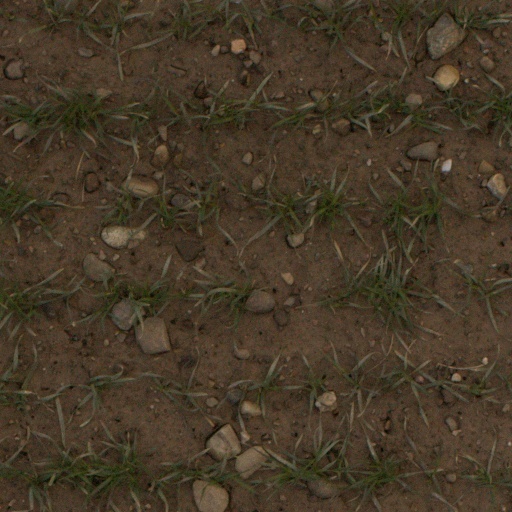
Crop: wheat